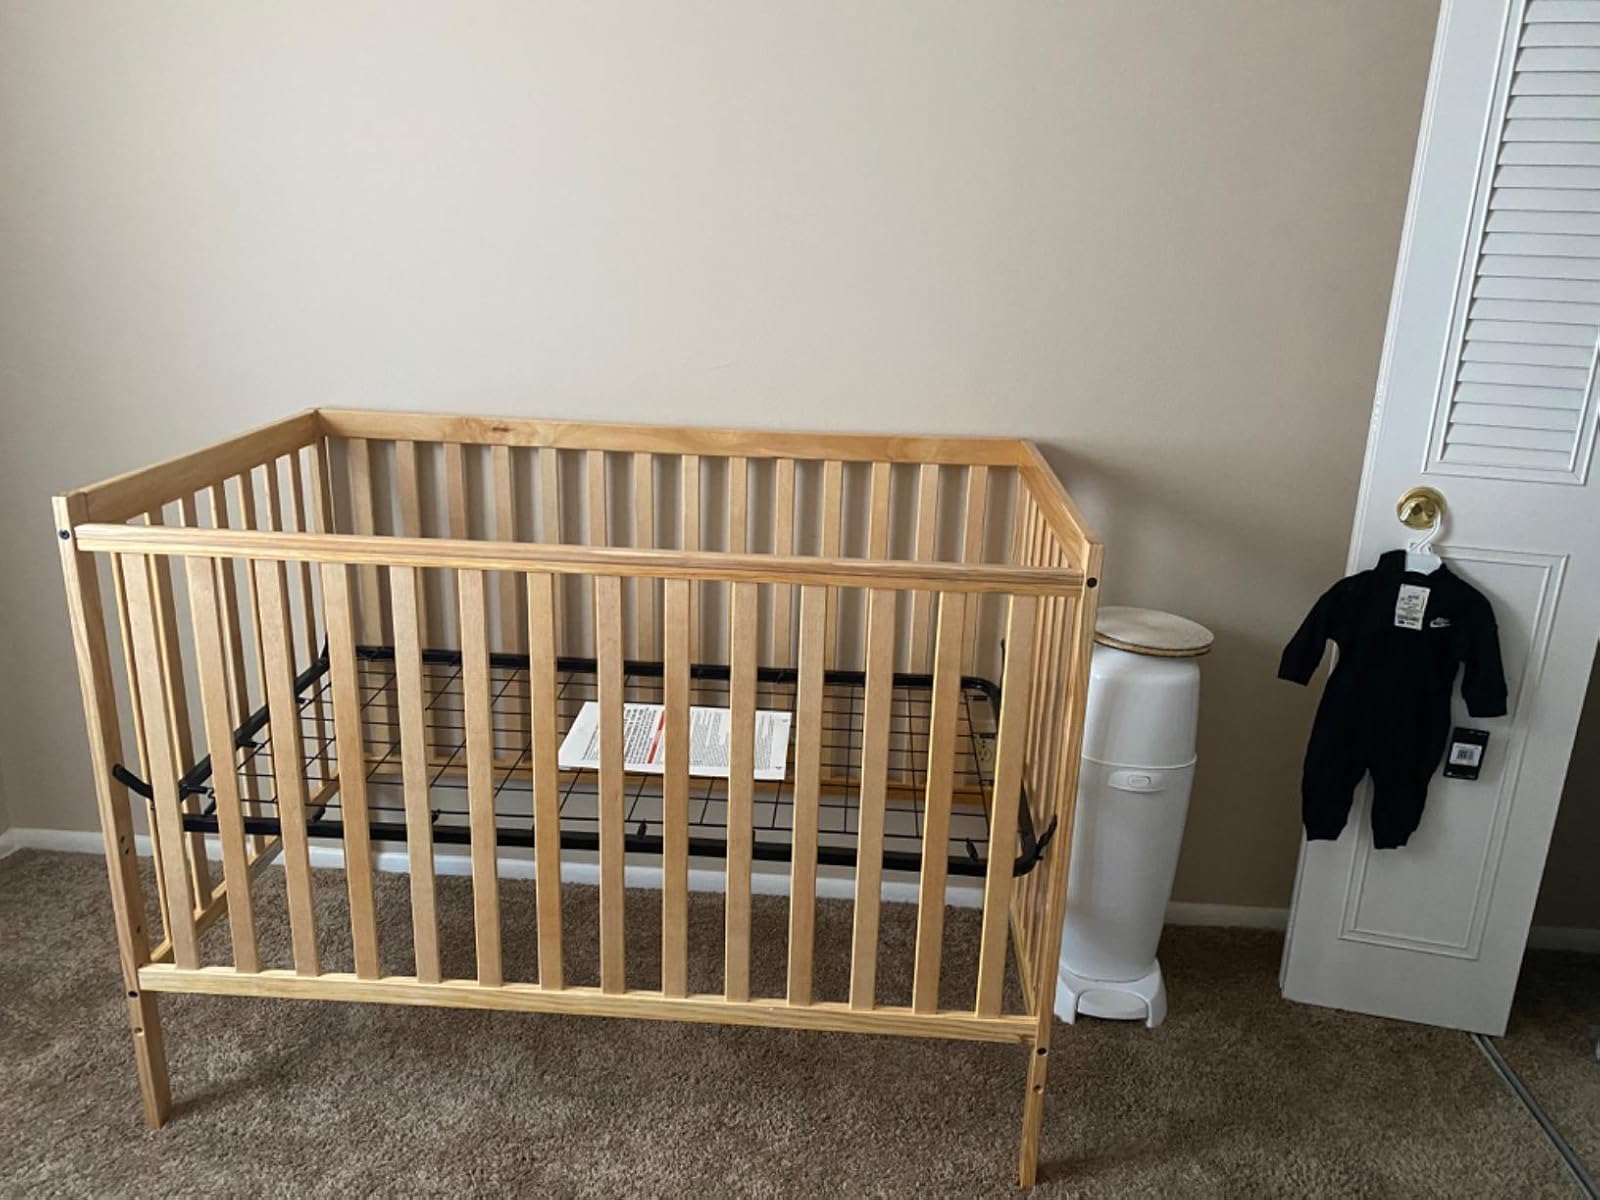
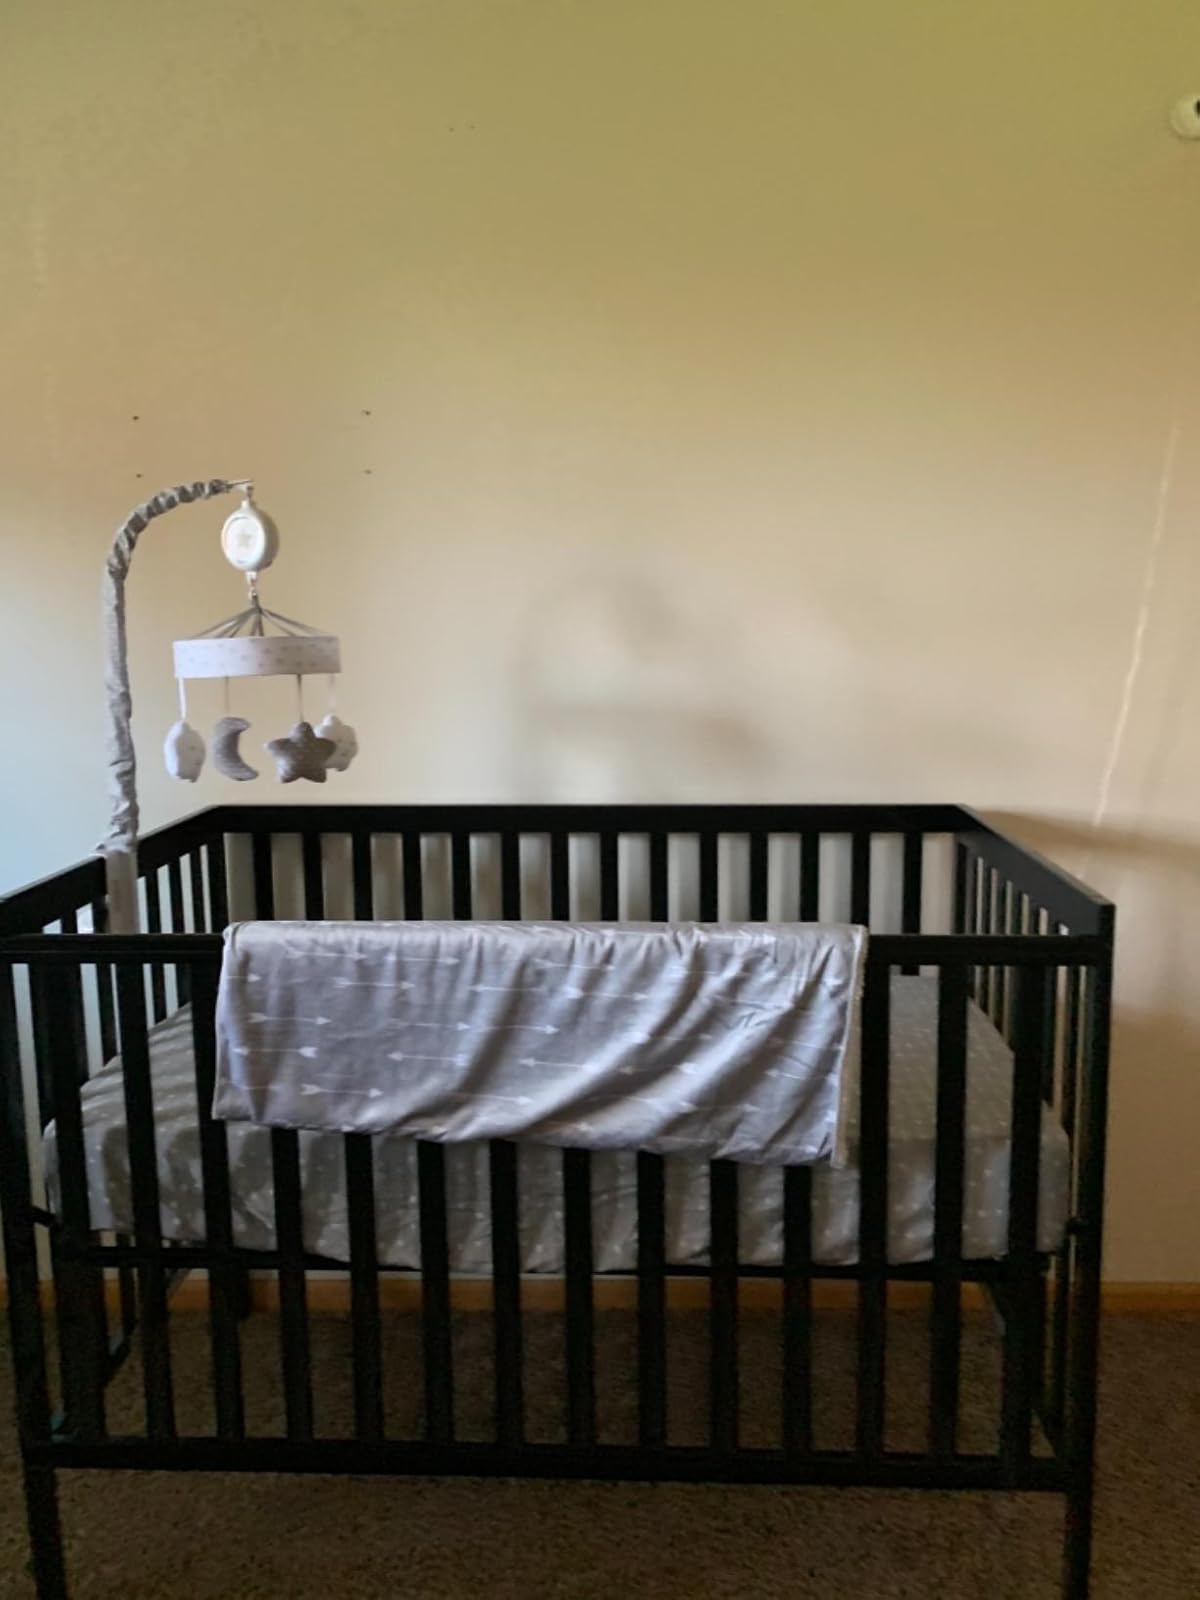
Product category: products_crib
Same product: no